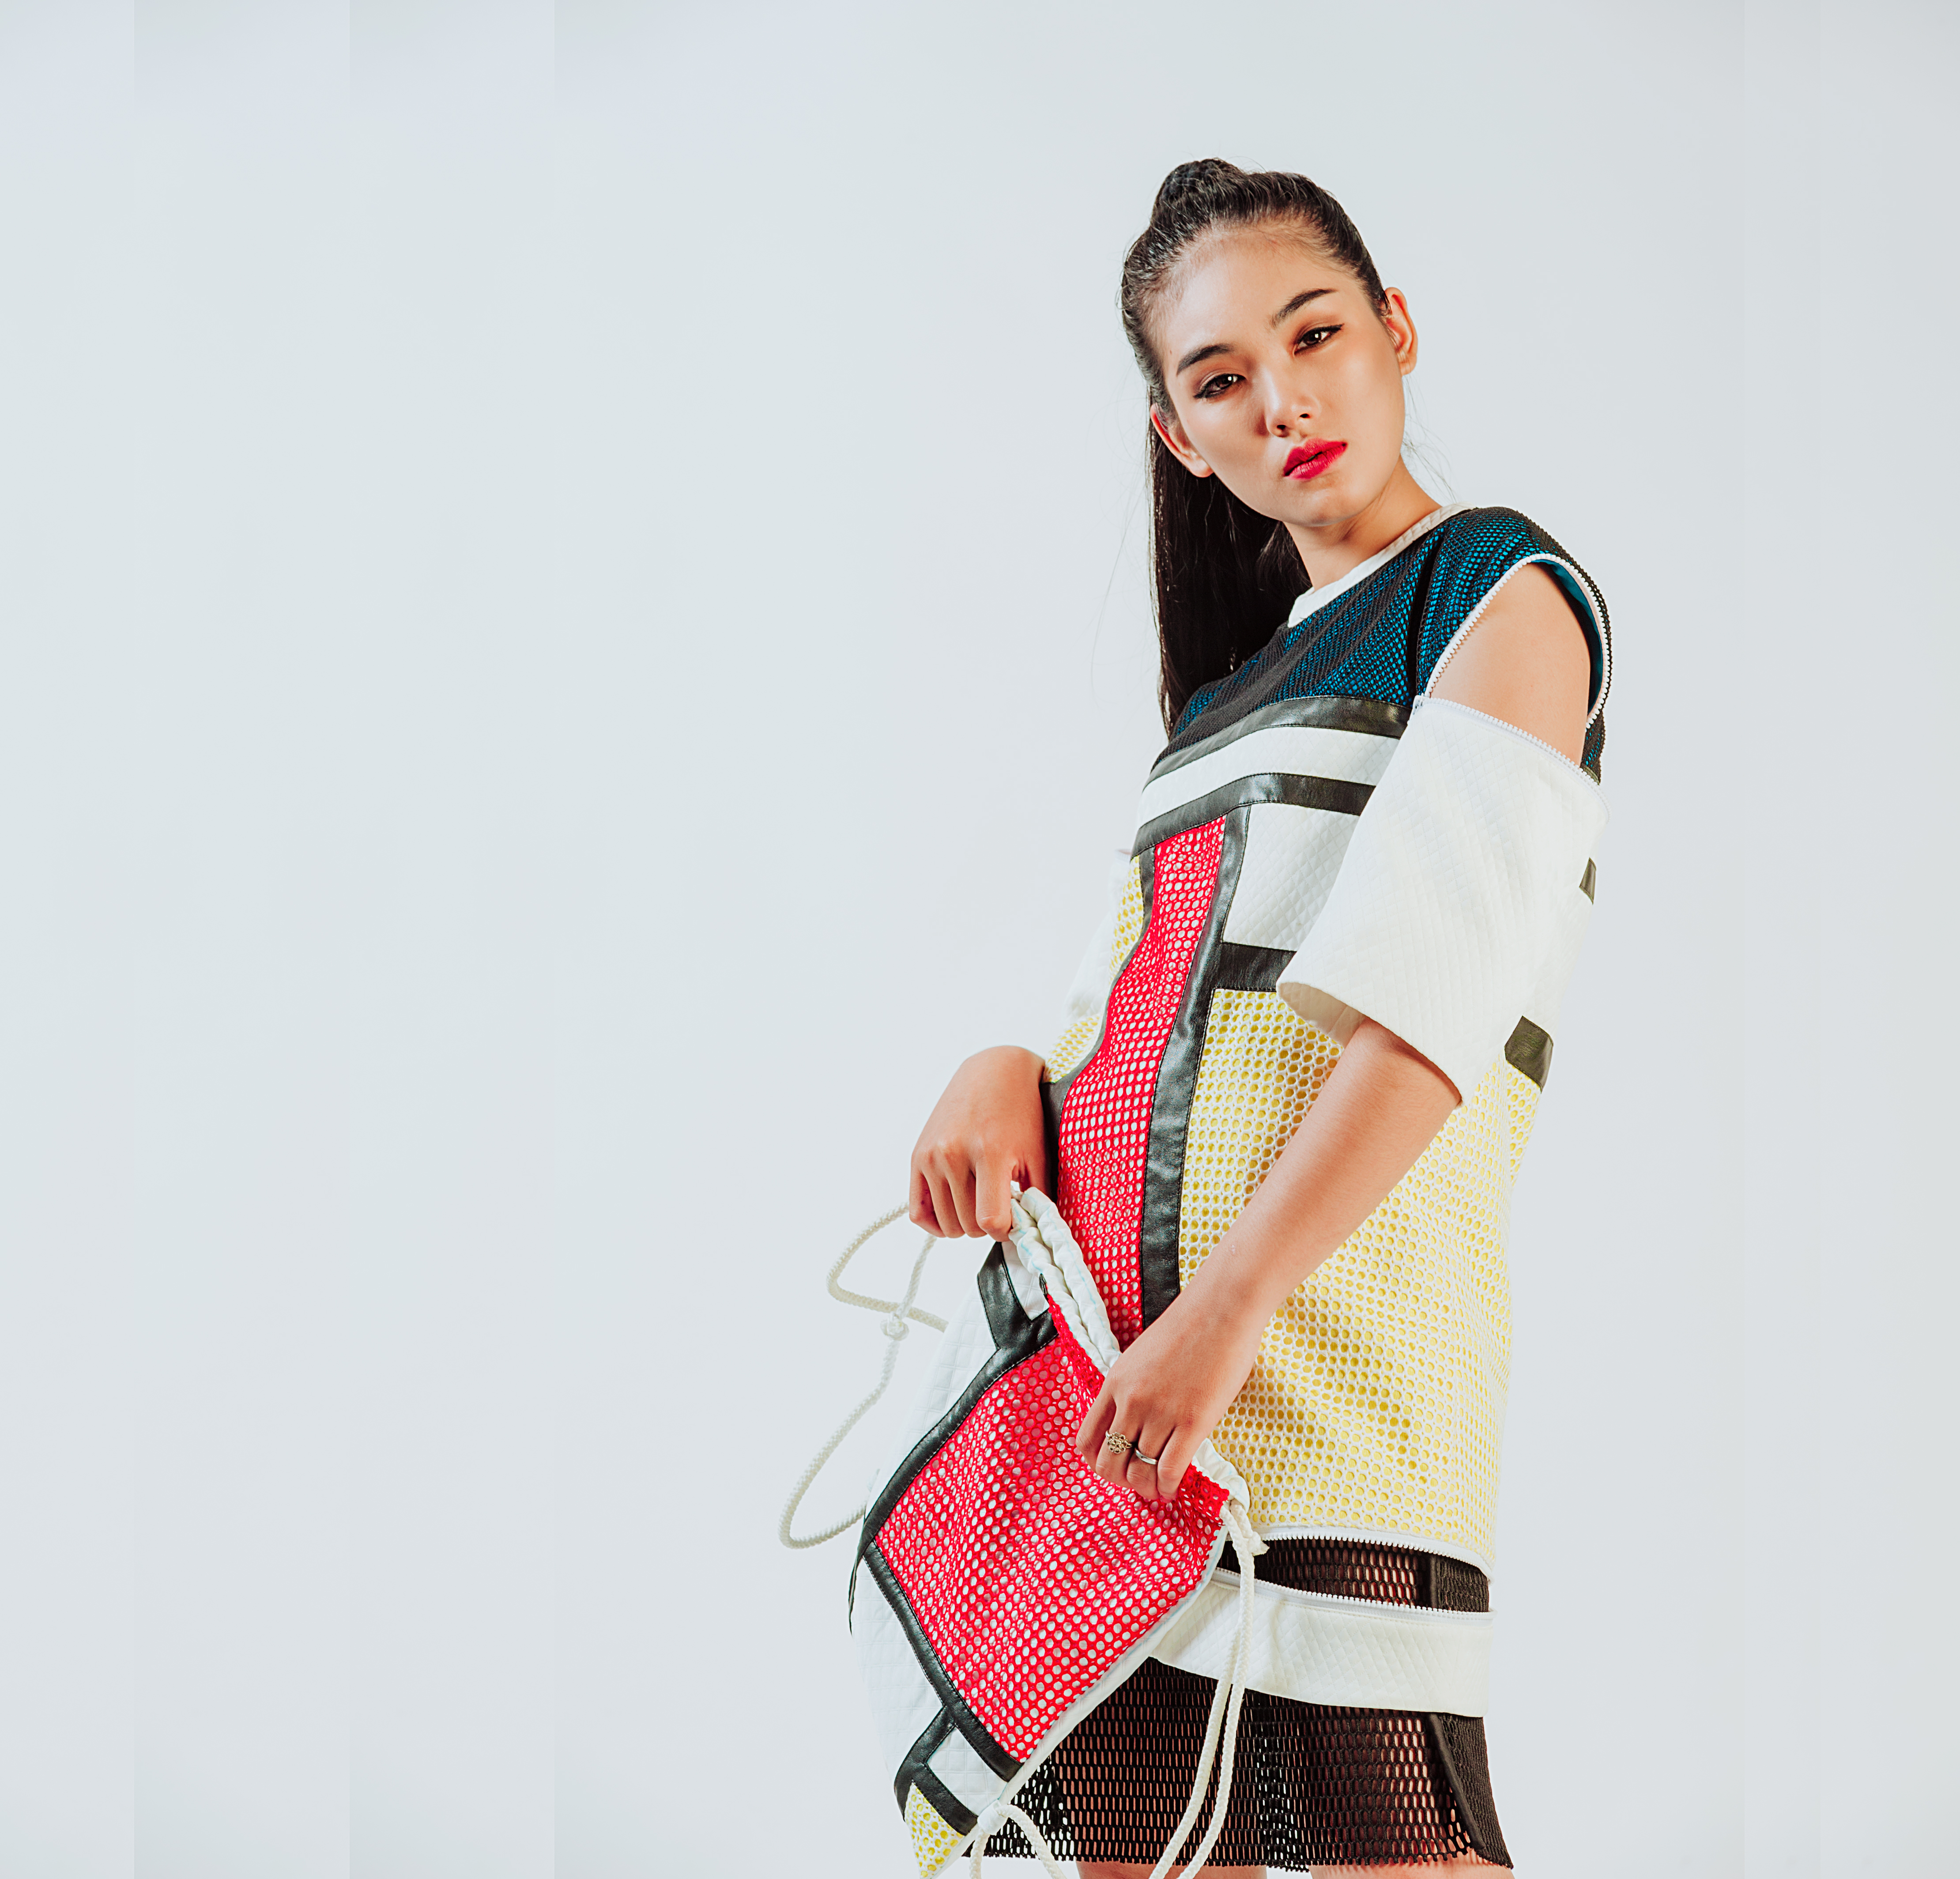
beautiful, girl, bag, handbag, fashion model, shoulder, fashion accessory, fashion, pattern, design, tartan, product, fashion design